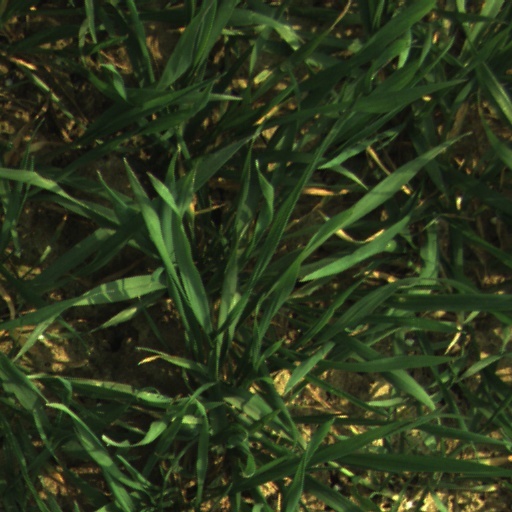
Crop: wheat